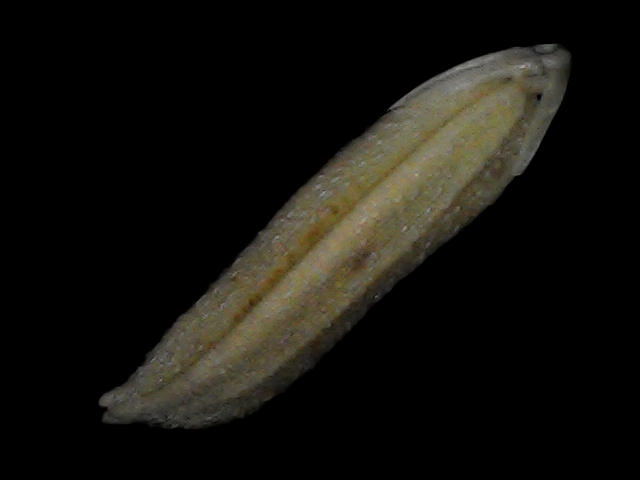
Rice variety: Bd87